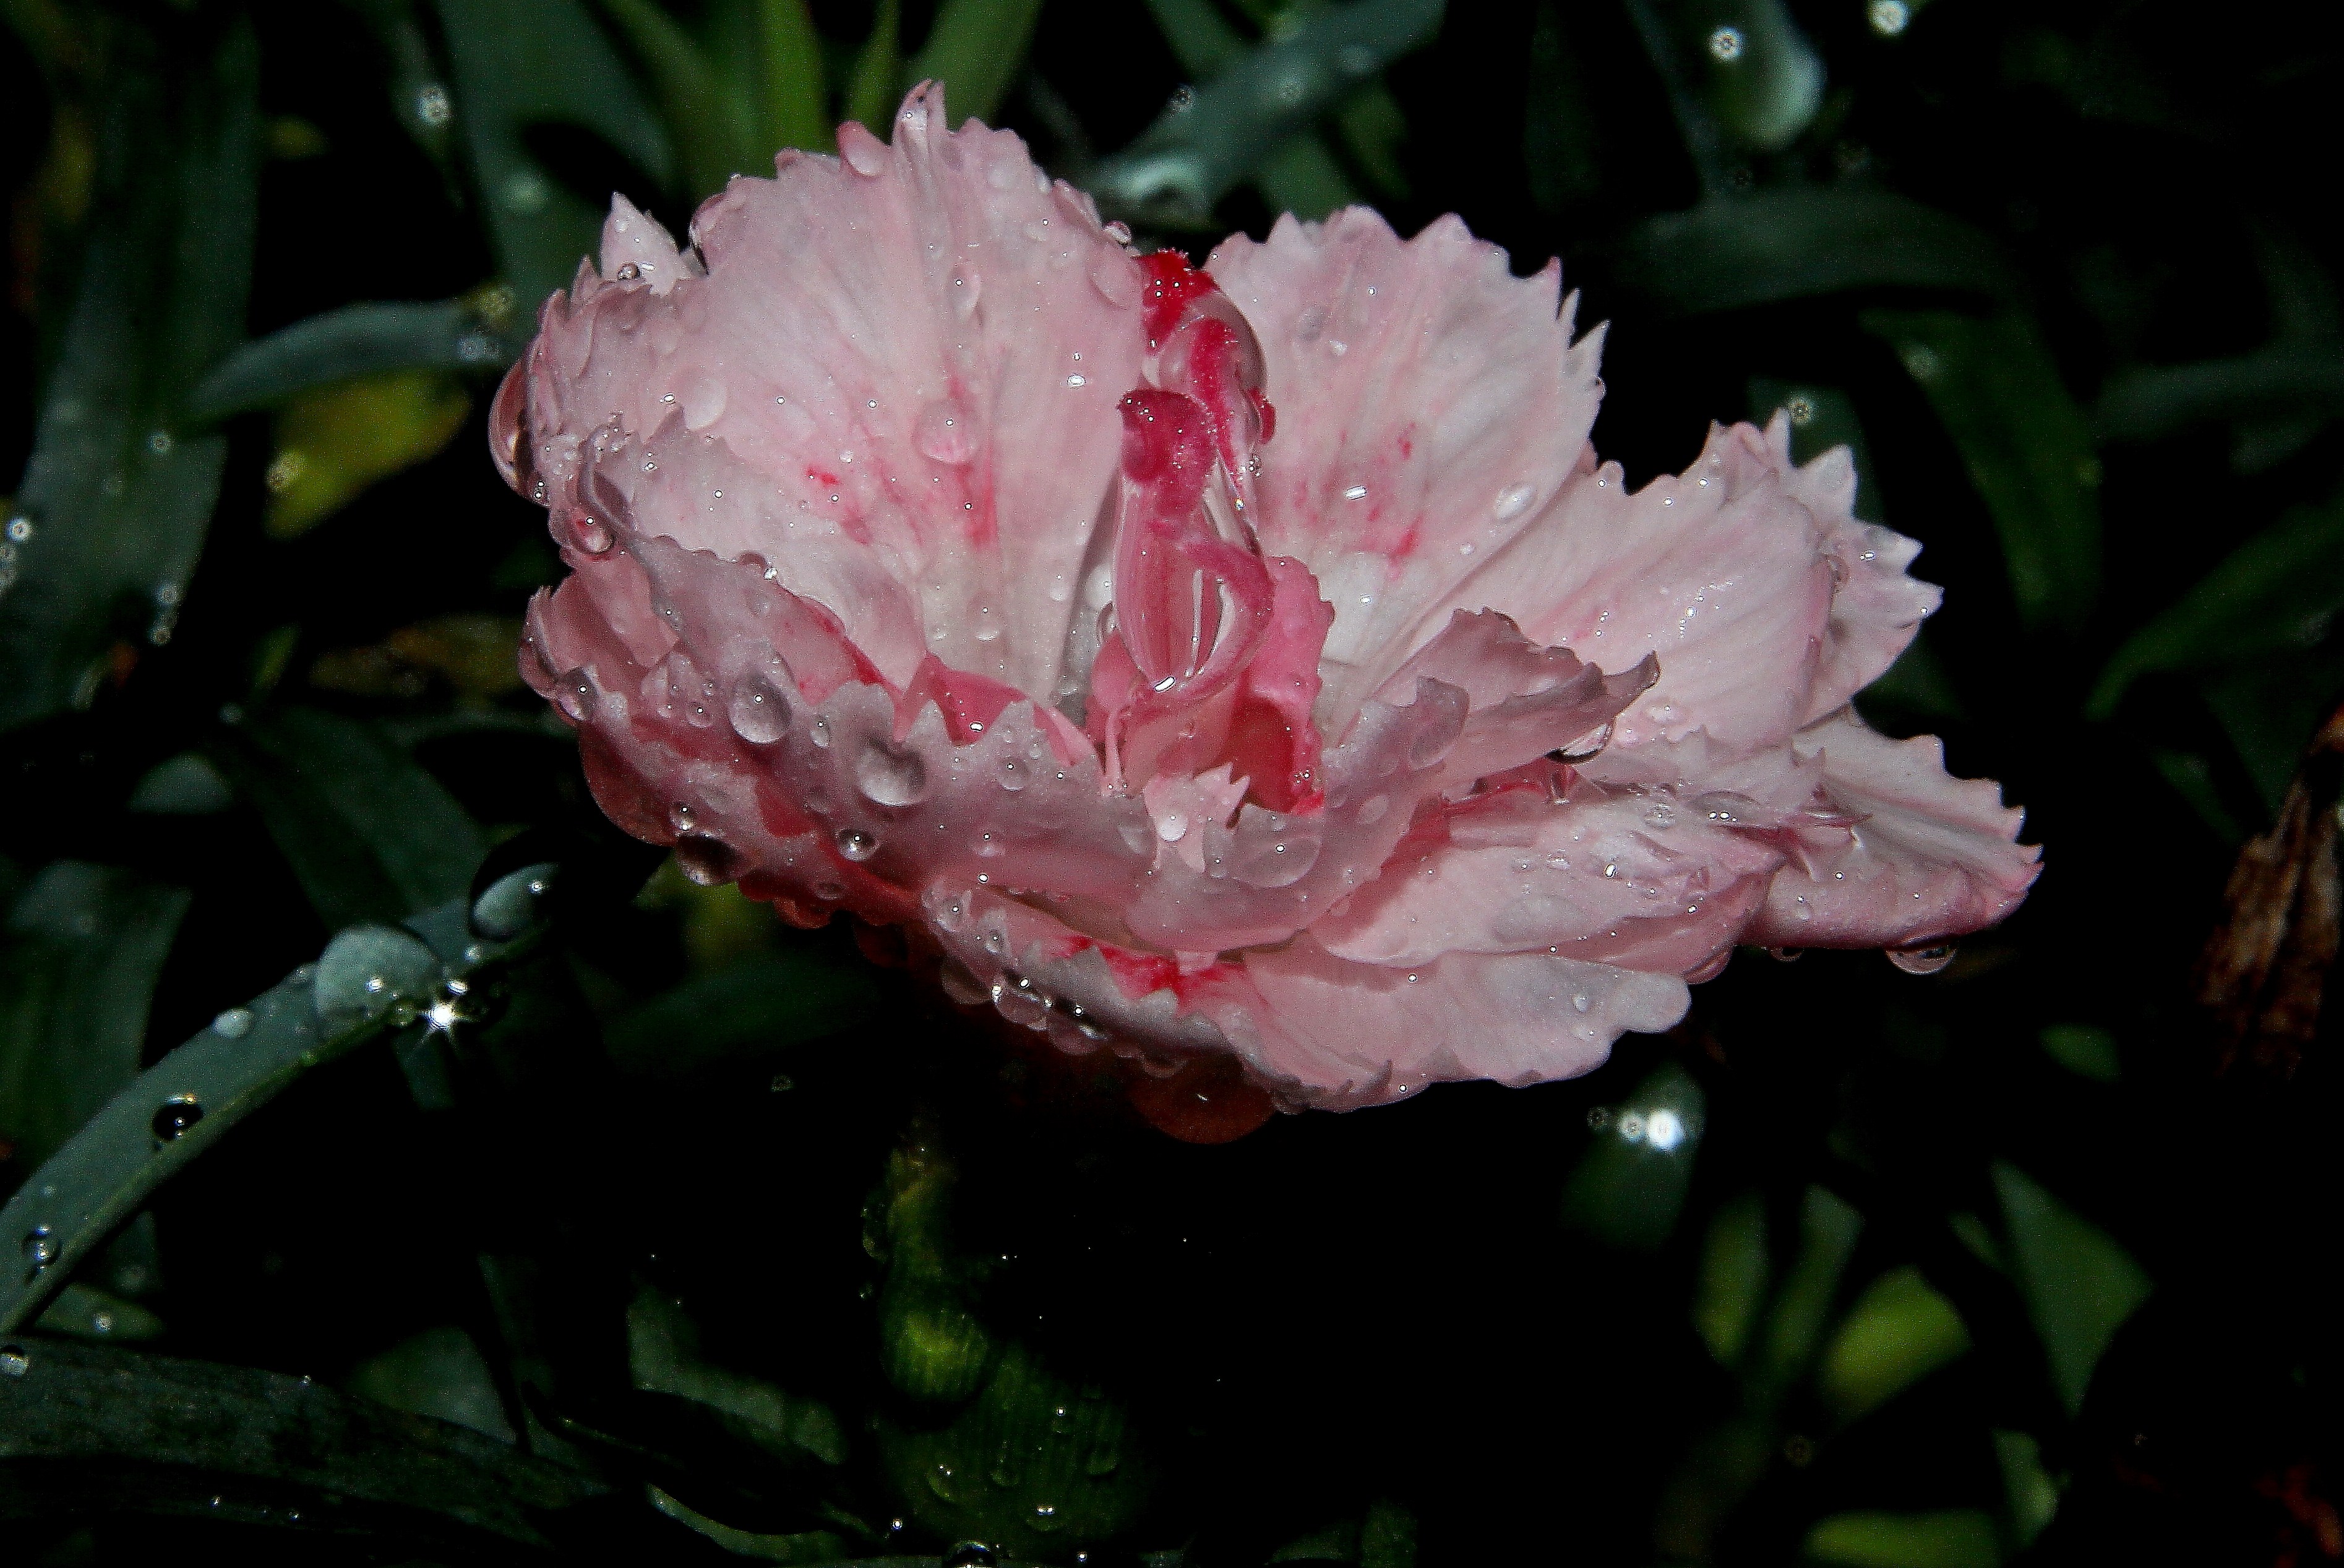
blossom, plant, flower, petal, flora, flowers, shrub, rhododendron, flores, peony, flowering plant, woody plant, land plant